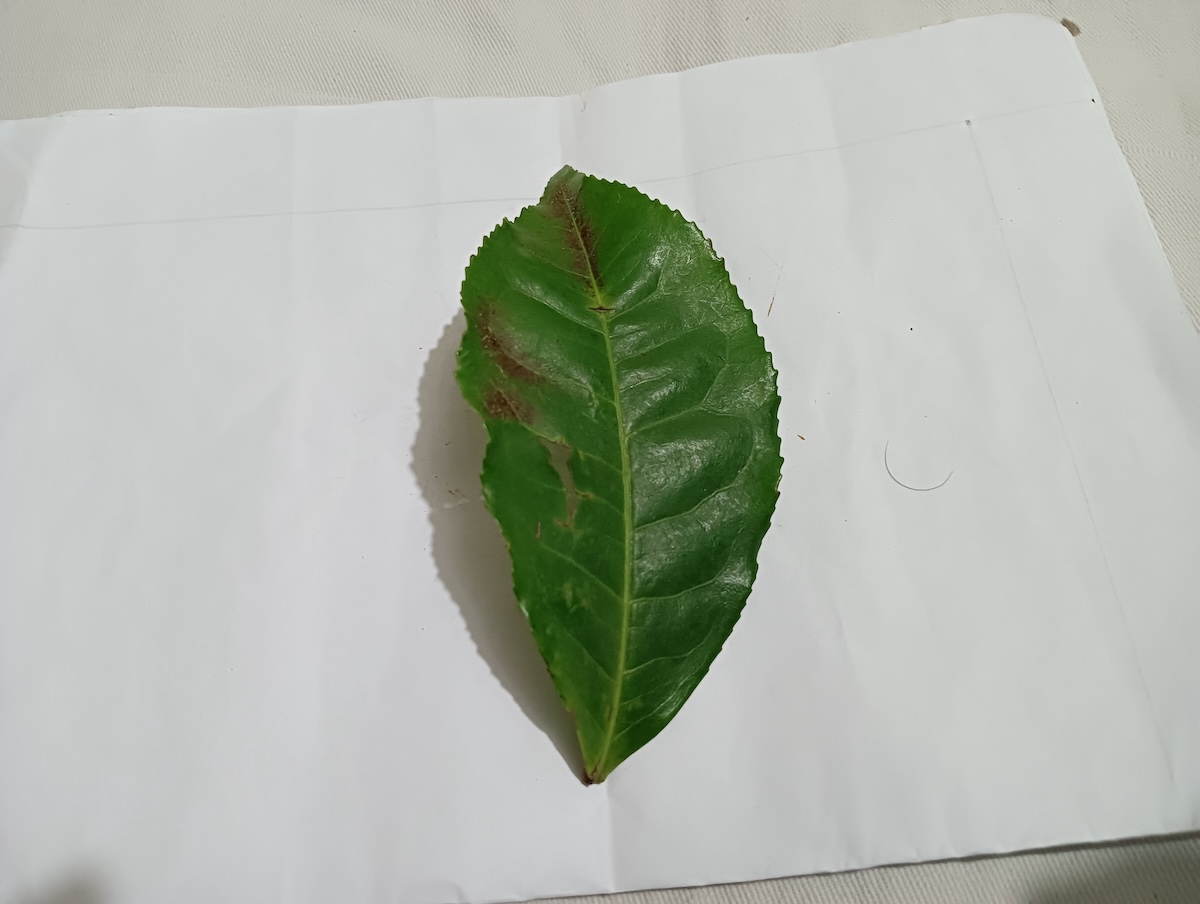
Label: Red spider